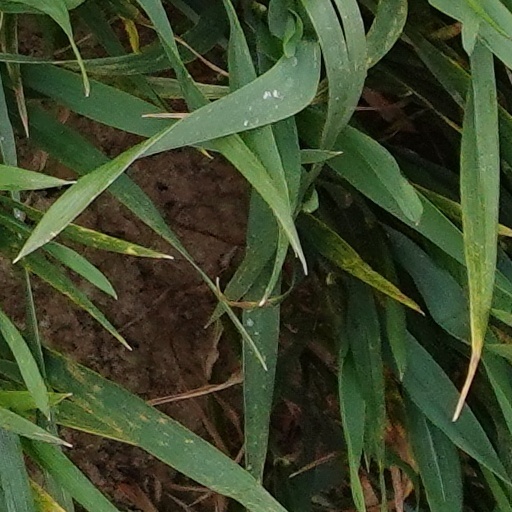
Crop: wheat